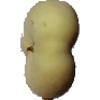
Label: peach_flat